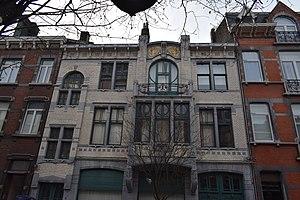
Vue de la rue du Parlement, dans le quartier d'Outremeuse à Liège (Belgique).
La Maison aux Aztèques ou Maison des Aztèques est un immeuble de style Art nouveau de Liège réalisé par l'architecte Victor Rogister en 1906.
La rue du Parlement est une rue du quartier d'Outremeuse à Liège en Belgique.